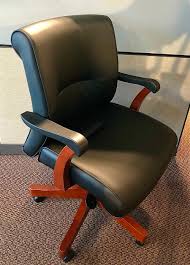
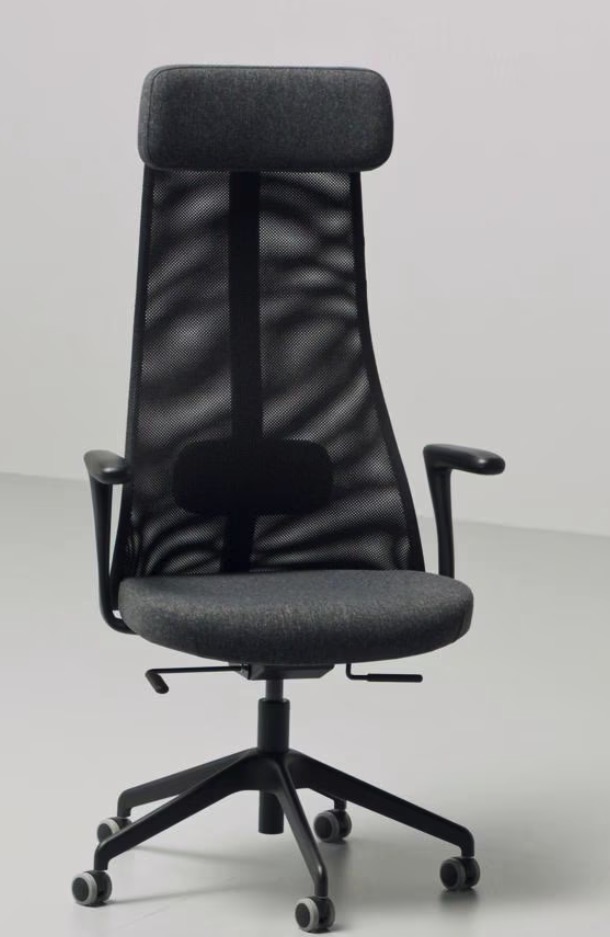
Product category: items_chair
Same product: no